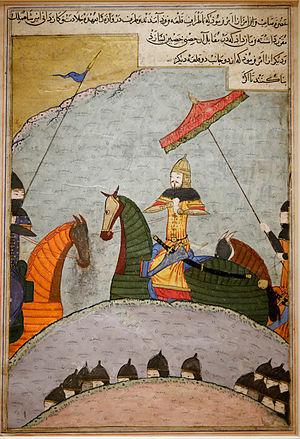
Folio d'un manuscrit du Zafarnama (Vie de Tamerlan) de Sharaf al-Din 'Ali Yazdi.
Le Zafarnameh est une chronique historique des victoires et des conquêtes de Tamerlan, avec une introduction sur les gouvernements de ses prédécesseurs directs. Elle est rédigée au XVᵉ siècle par l'historiographe et poète de la cour des Timourides, Sharaf ad-Din Ali Yazdi. Douze manuscrits de ce texte sont copiés du vivant de son auteur, lui conférant ainsi la célébrité, et quarante-deux avant la fin du XVᵉ siècle. C'est alors l'historien le plus fameux de cette époque.
Les thèmes de la miniature persane sont pour la plupart liés à la mythologie persane et à la poésie. Les artistes occidentaux ont surtout découvert la miniature persane au début du XXᵉ siècle. Les miniatures persanes utilisent de la géométrie pure et une palette de couleurs vives. L'aspect particulier de la miniature persane réside dans le fait qu'elle absorbe les complexités et qu'elle réussit étonnamment à traiter des questions comme la nature de l'art et la perception dans ses chefs-d'œuvre.